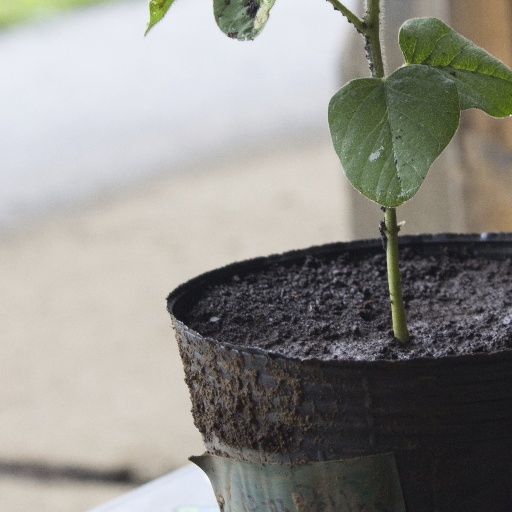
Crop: soybean